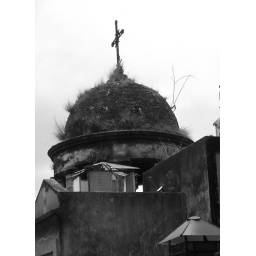
a dome roof with grass growing out of it at Recoleta Cemetary in Buenos Aires.